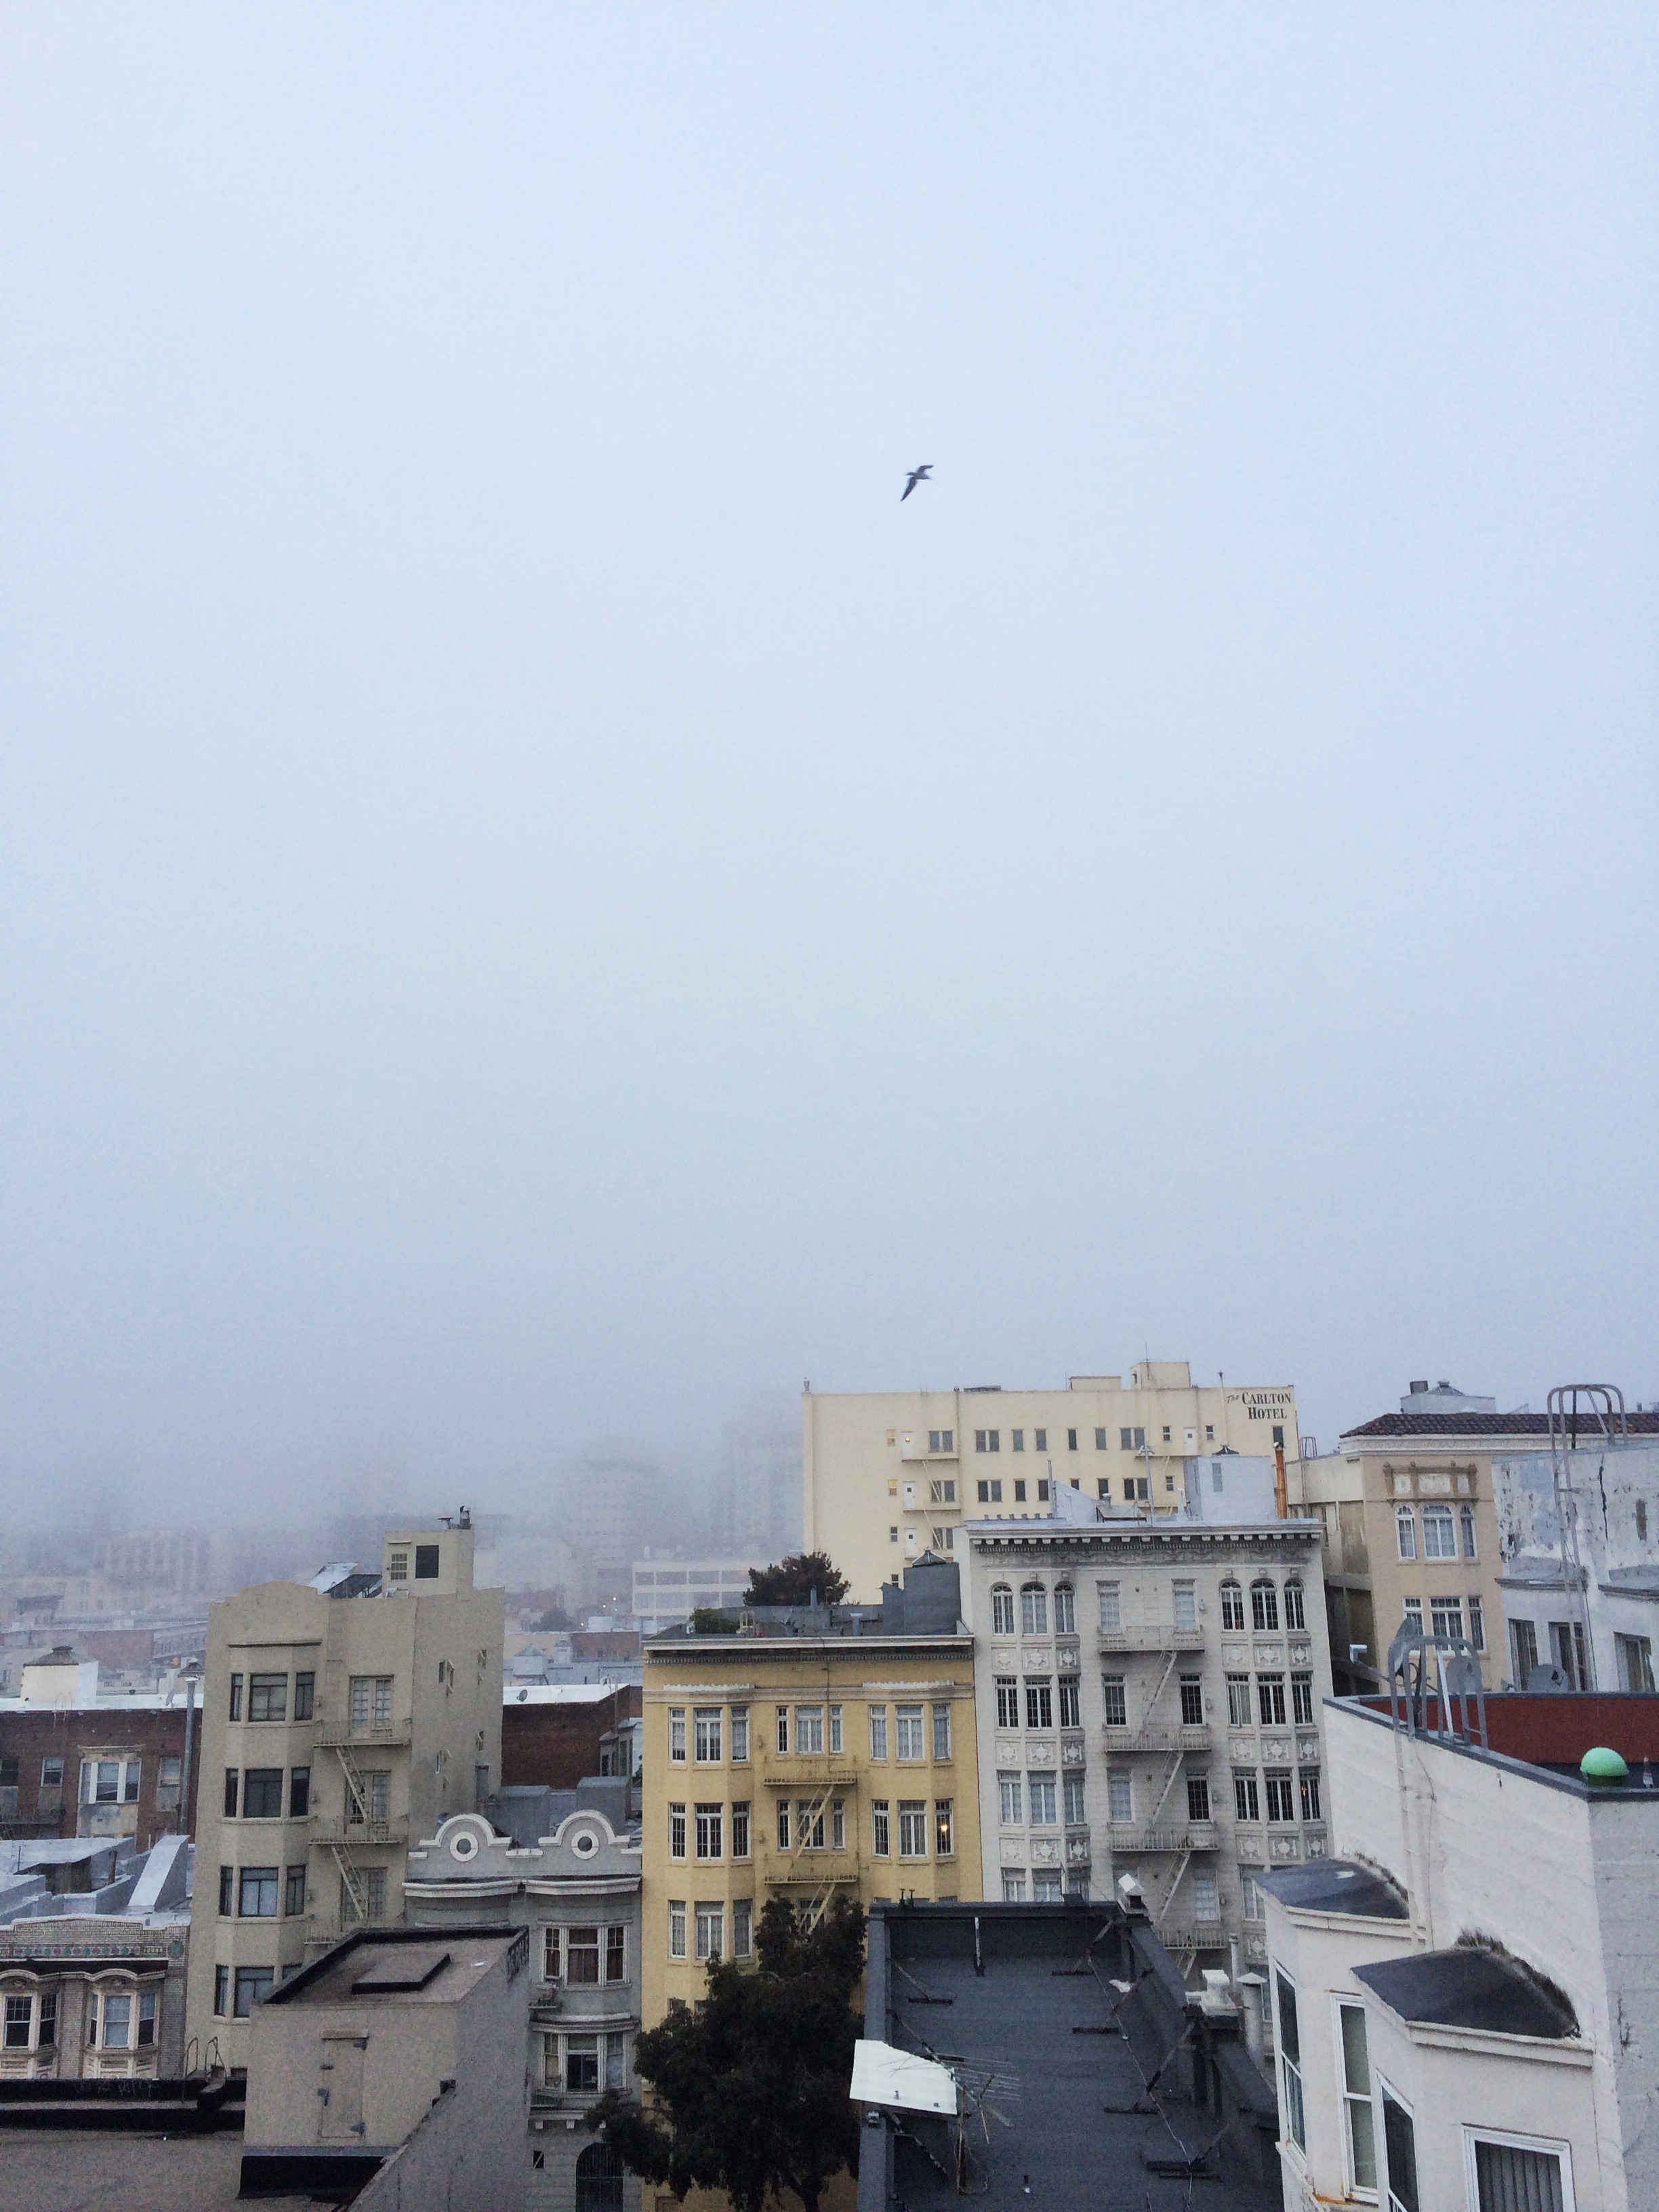
sea, coast, vehicle, weather